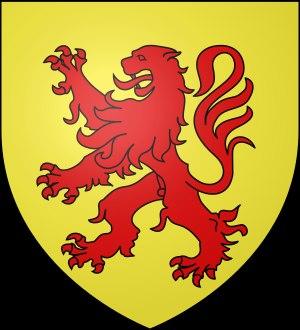
Rostrenen s'est trouvé être un carrefour gallo-romain avec Vorgium d'où partaient les deux principales artères romaines : celle qui conduisait à Condate et celle qui allait à Aleth ainsi qu'une autre voie en direction de Vannes.
La seigneurie de Pont-l'Abbé s'étendait entre la baie d'Audierne à l'ouest et l'Odet à l'est.